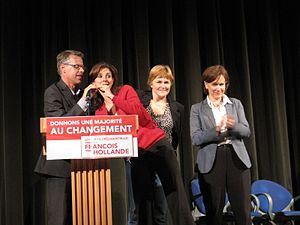
Législatives Doubs 2012 - Éric Alauzet, Barbara Romagnan, Dominique Voynet et Laurence Rossignol
Barbara Romagnan, née le 25 avril 1974 à Annecy, est une enseignante et femme politique française membre du Parti socialiste de 1995 à 2017. Ancienne députée de la première circonscription du Doubs entre 2012 et 2017, elle fut entre autres conseillère générale du canton de Besançon-Planoise entre 2008 et 2012 et secrétaire nationale du Parti socialiste à la « Rénovation du parti » de 2005 à 2008.
Éric Alauzet, né le 7 juin 1958 à Nancy, est un homme politique français.